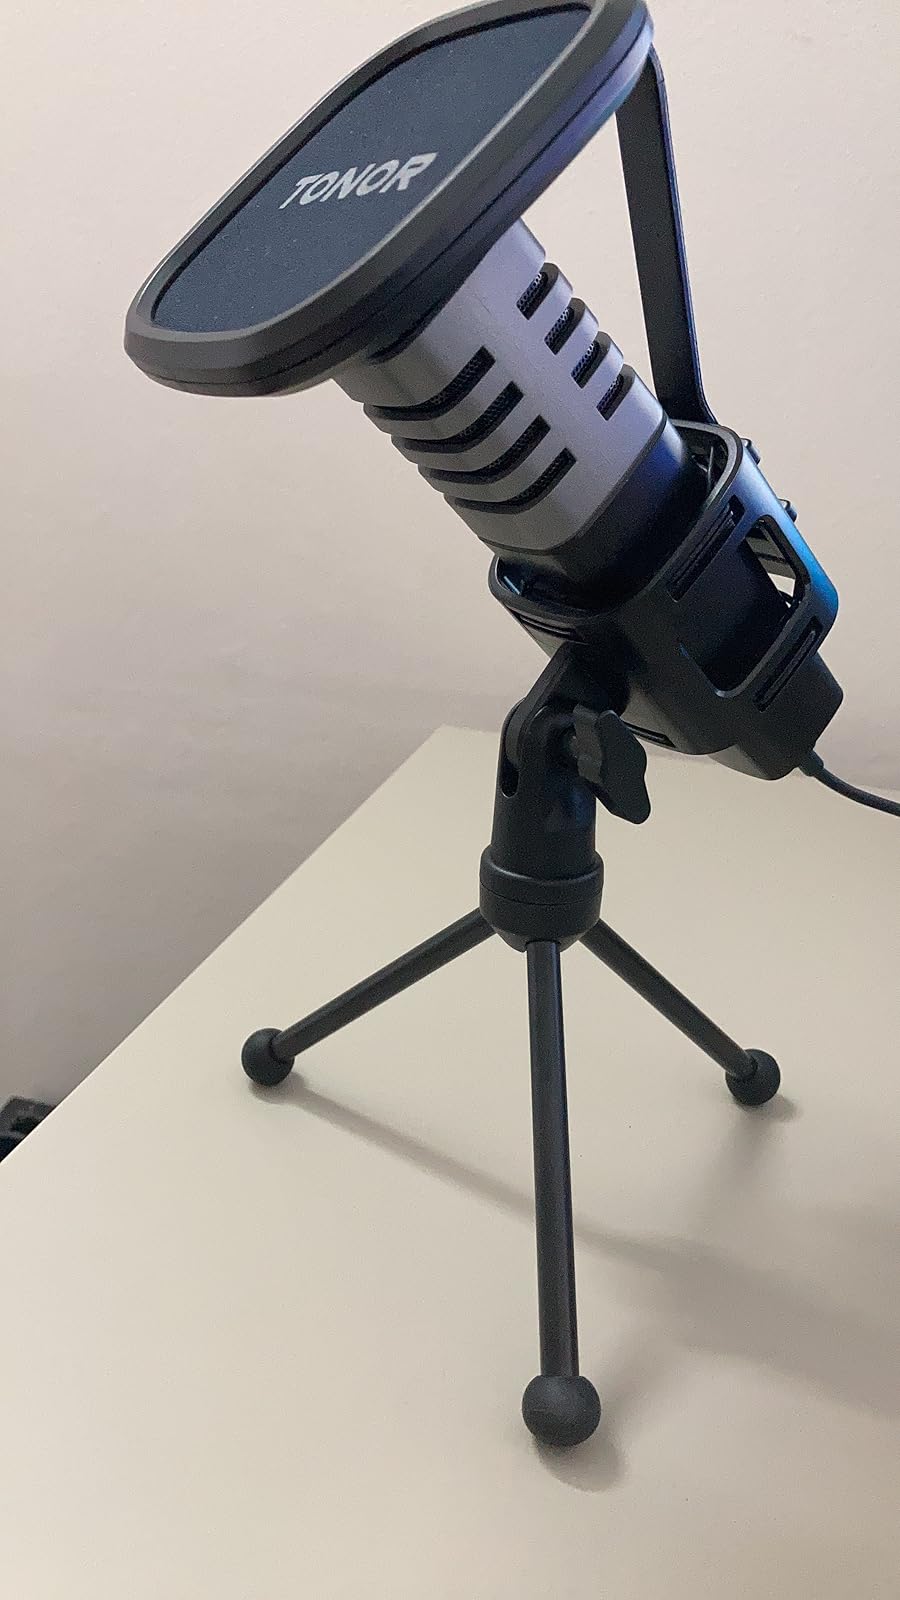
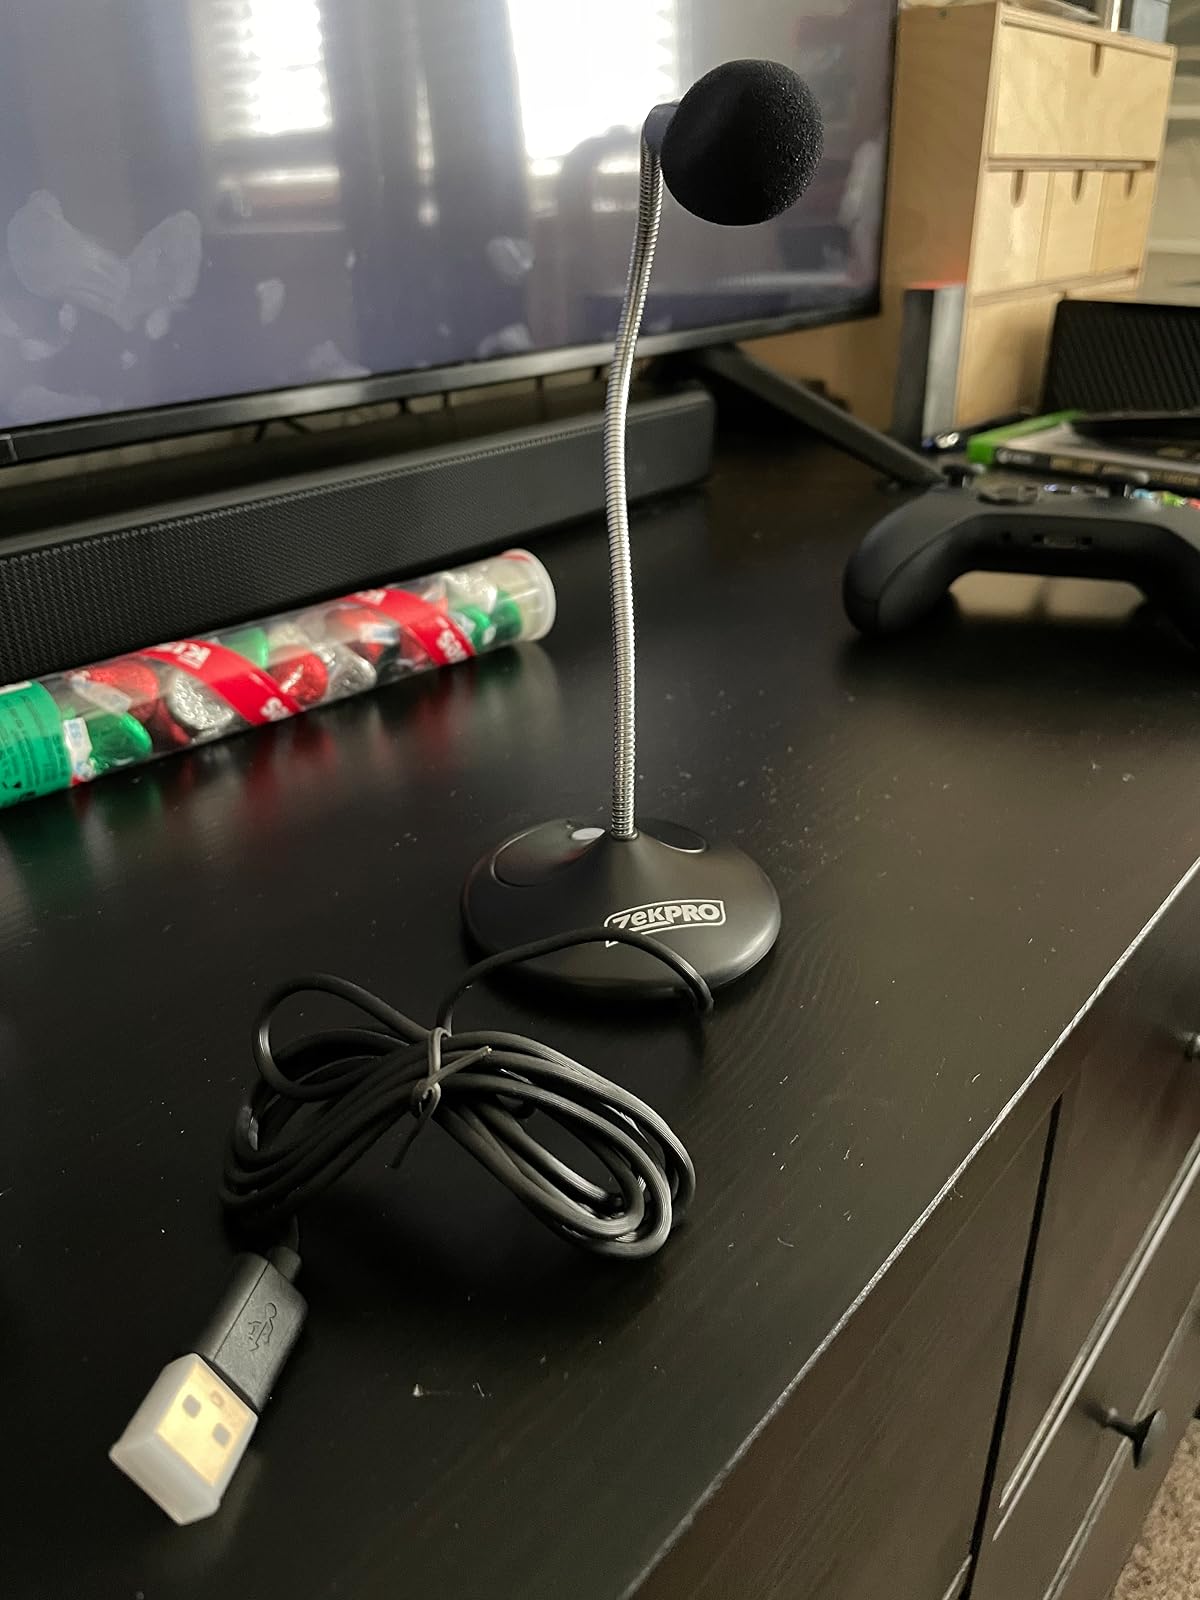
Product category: microphone
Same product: no